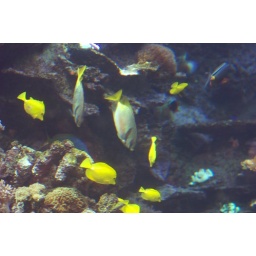
Some colorful tropical fish in the large barrier reef exhibit.